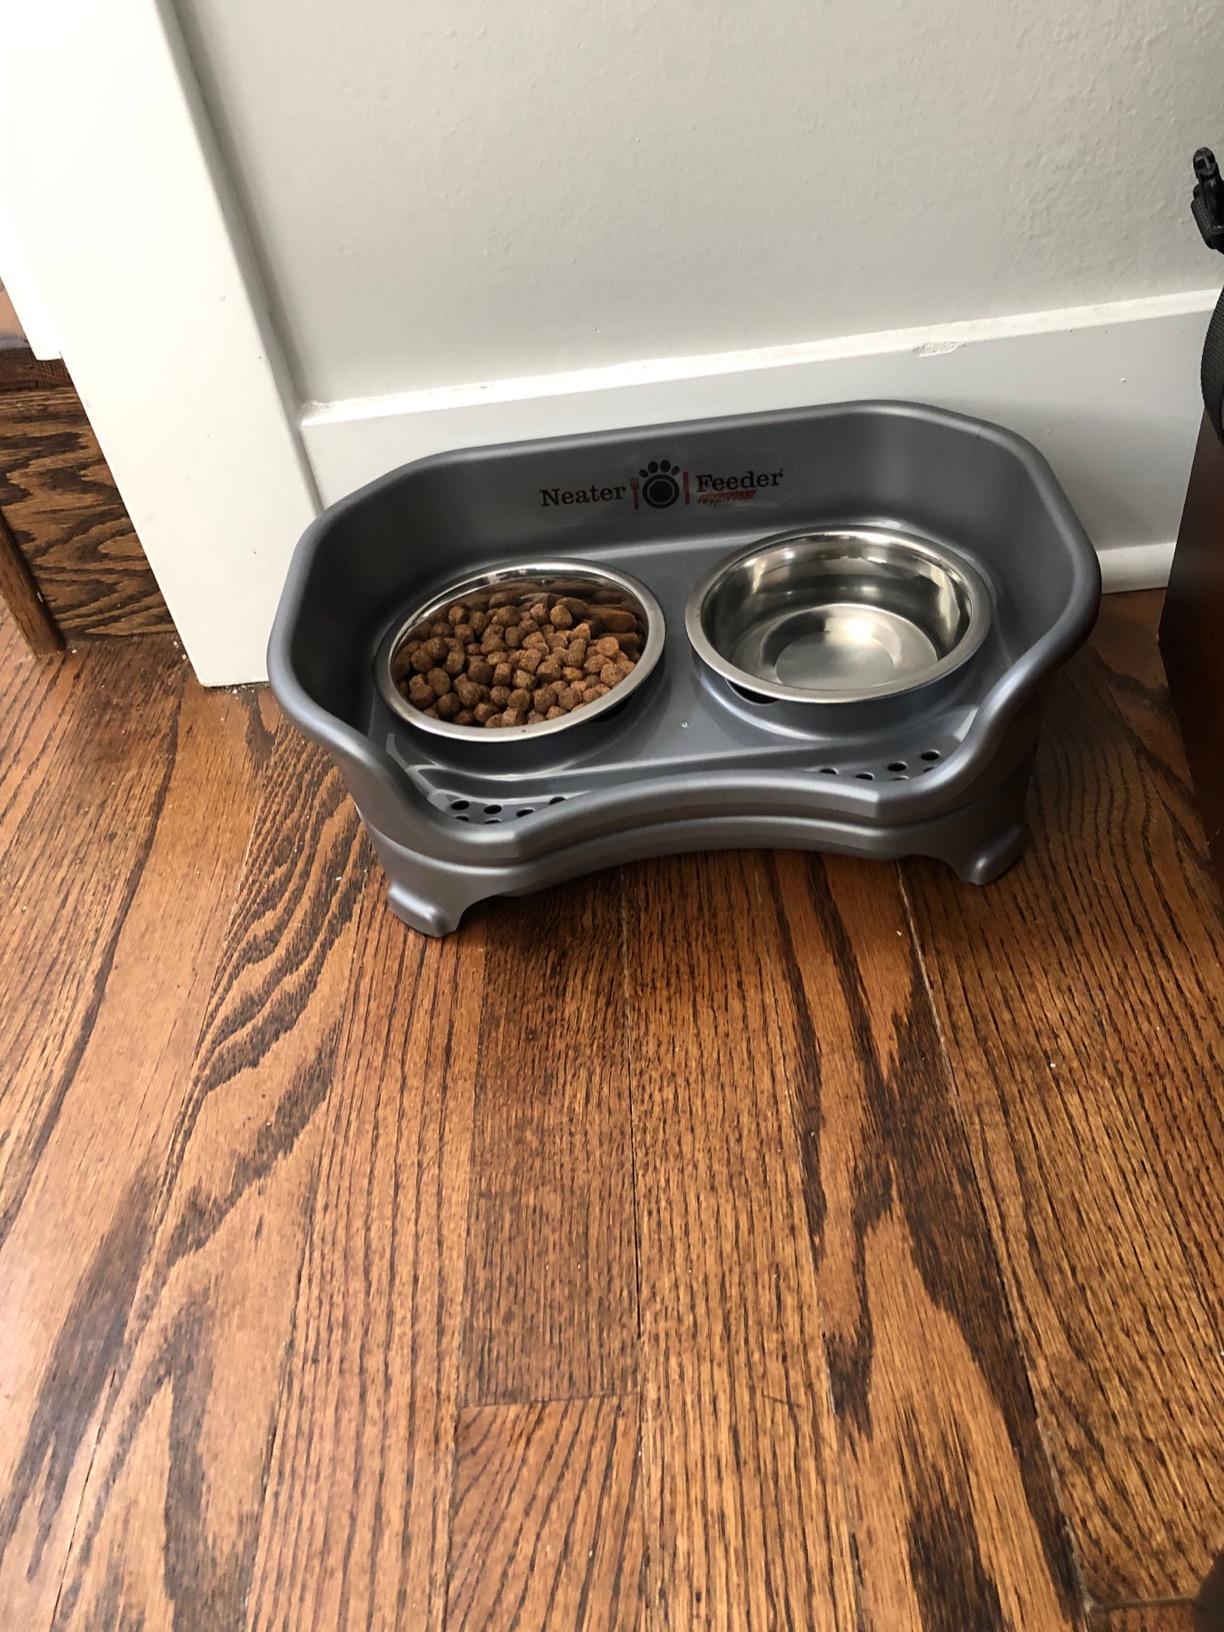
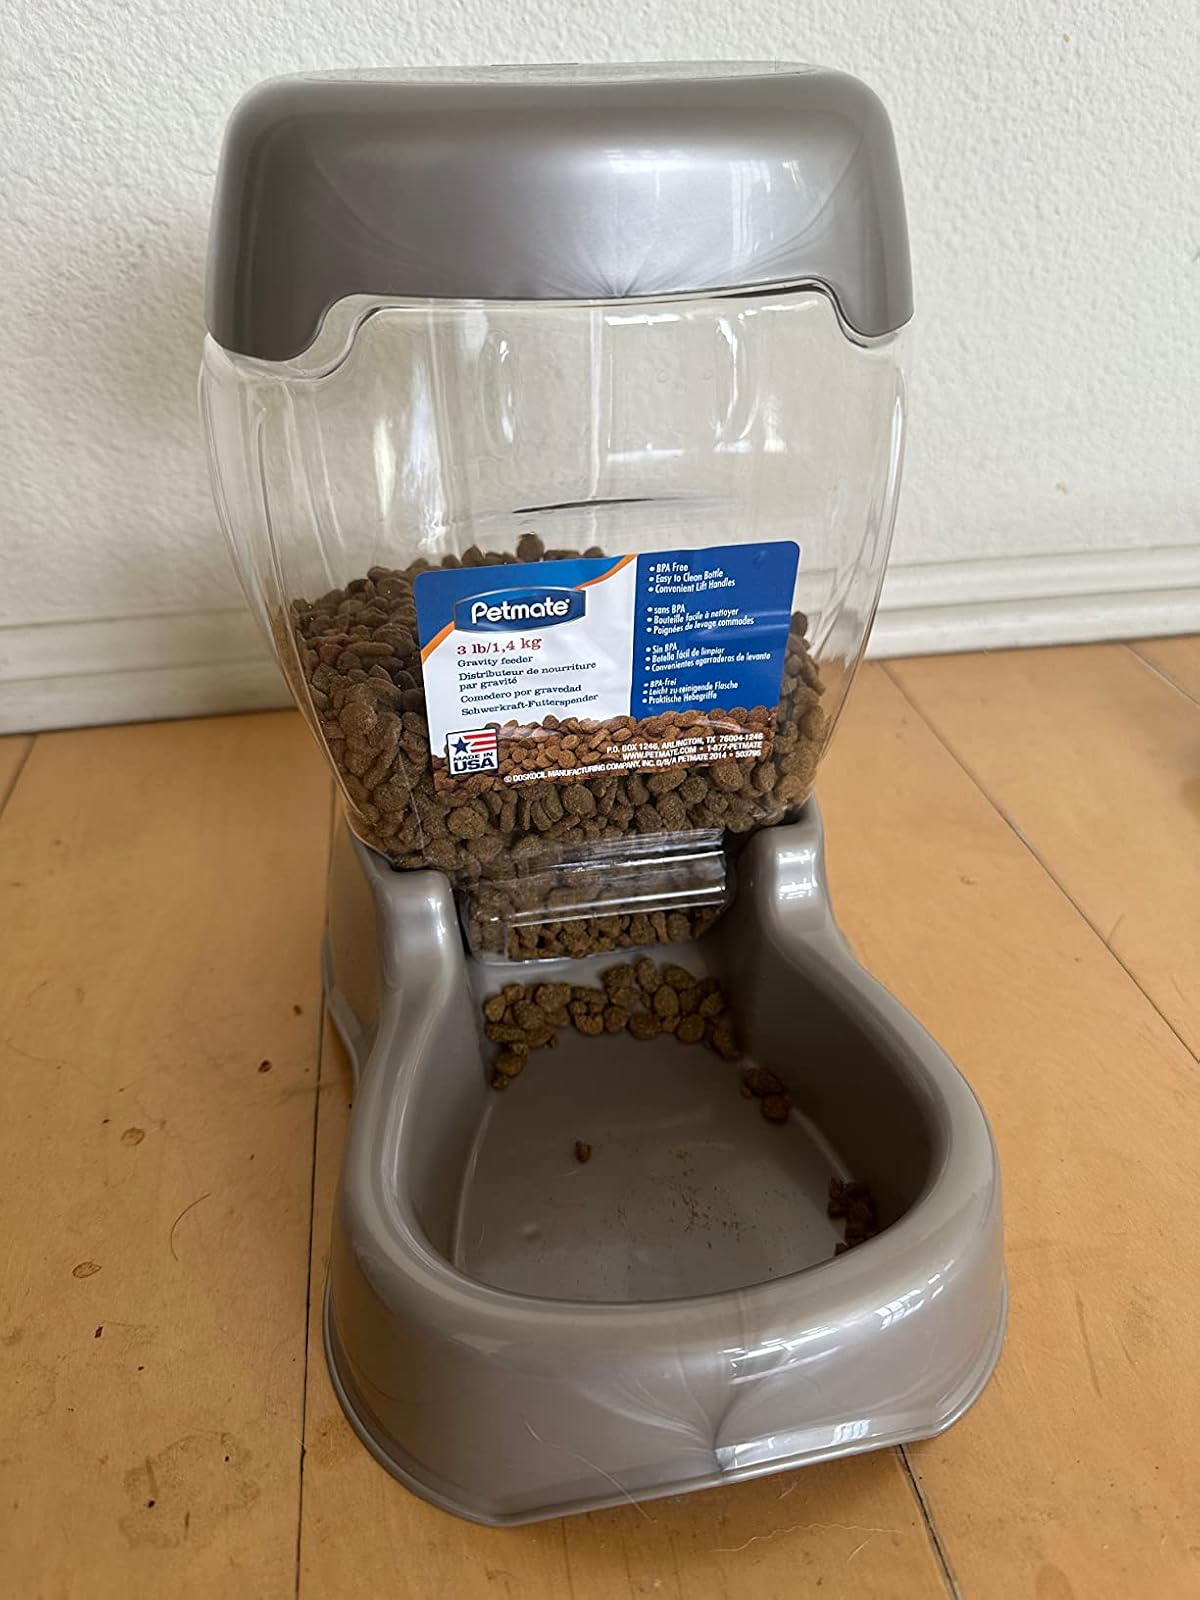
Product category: items_feeder
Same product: no